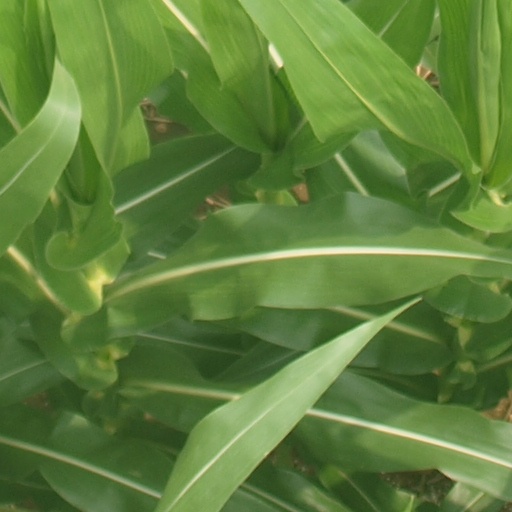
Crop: maize; corn